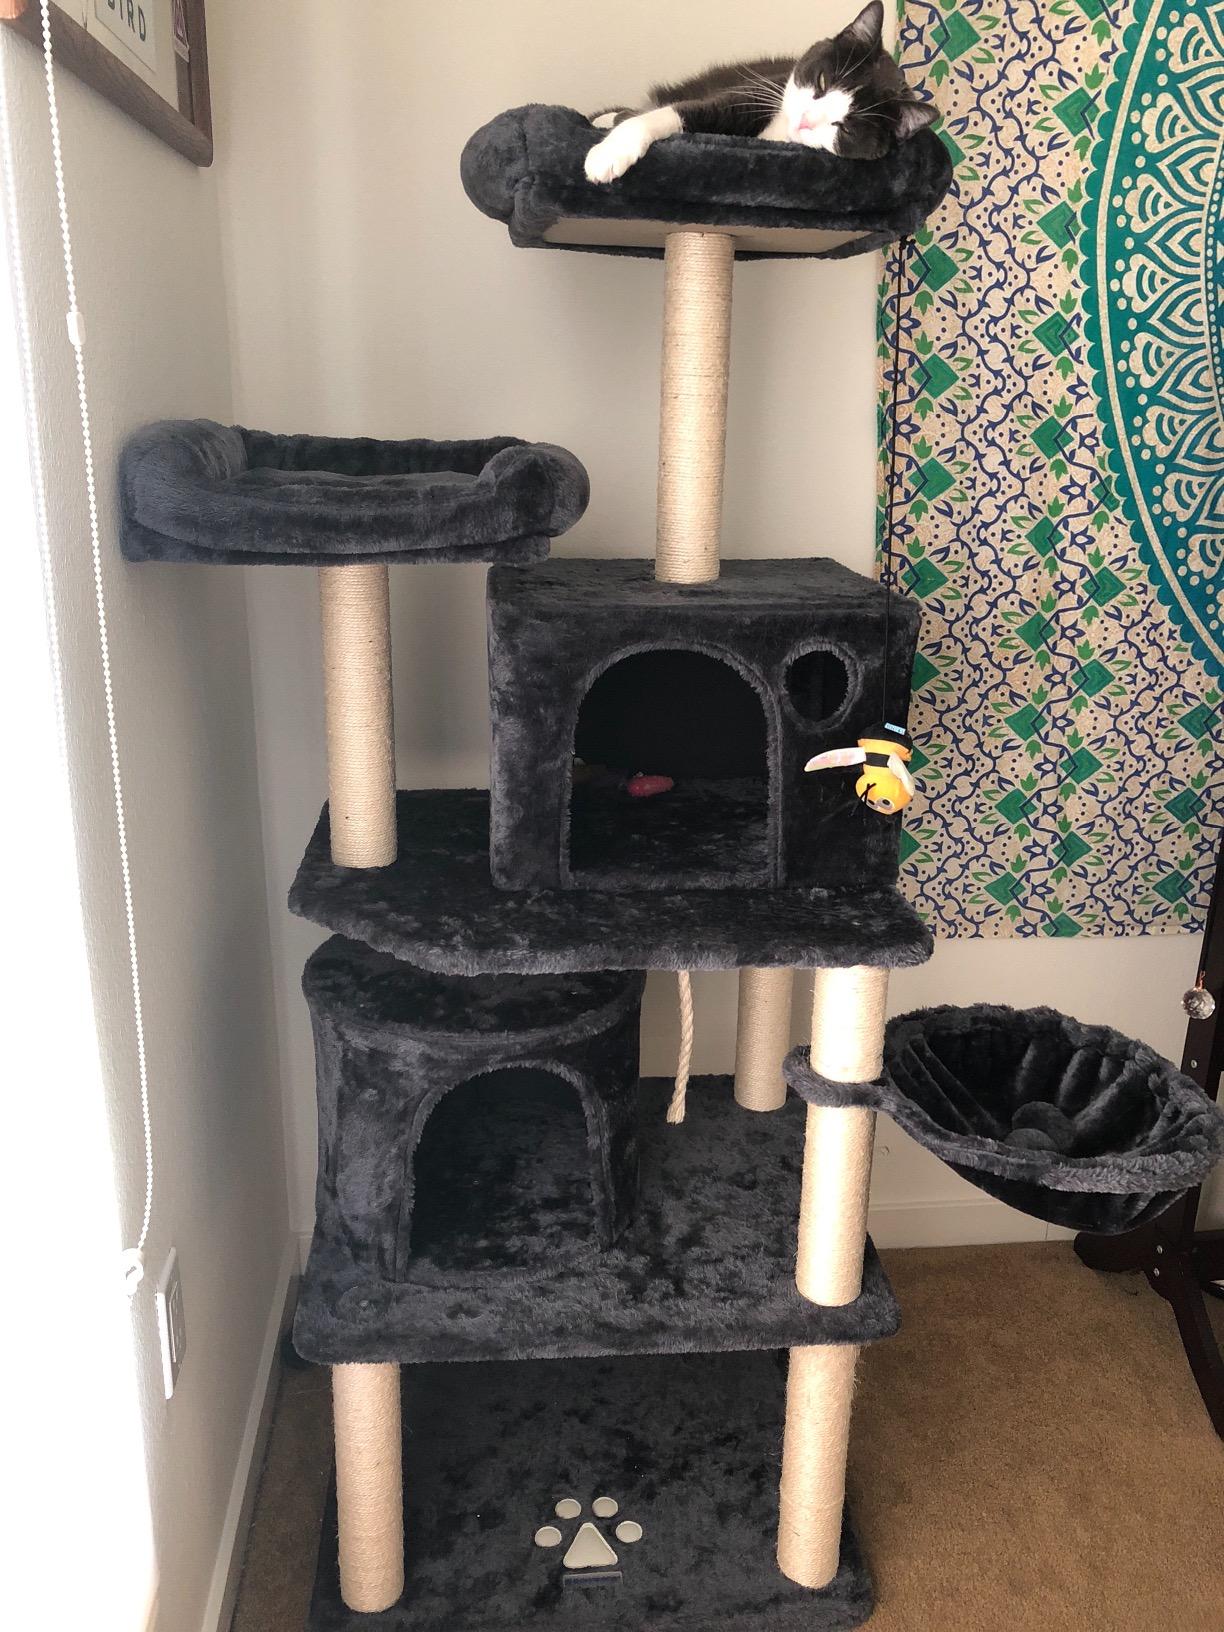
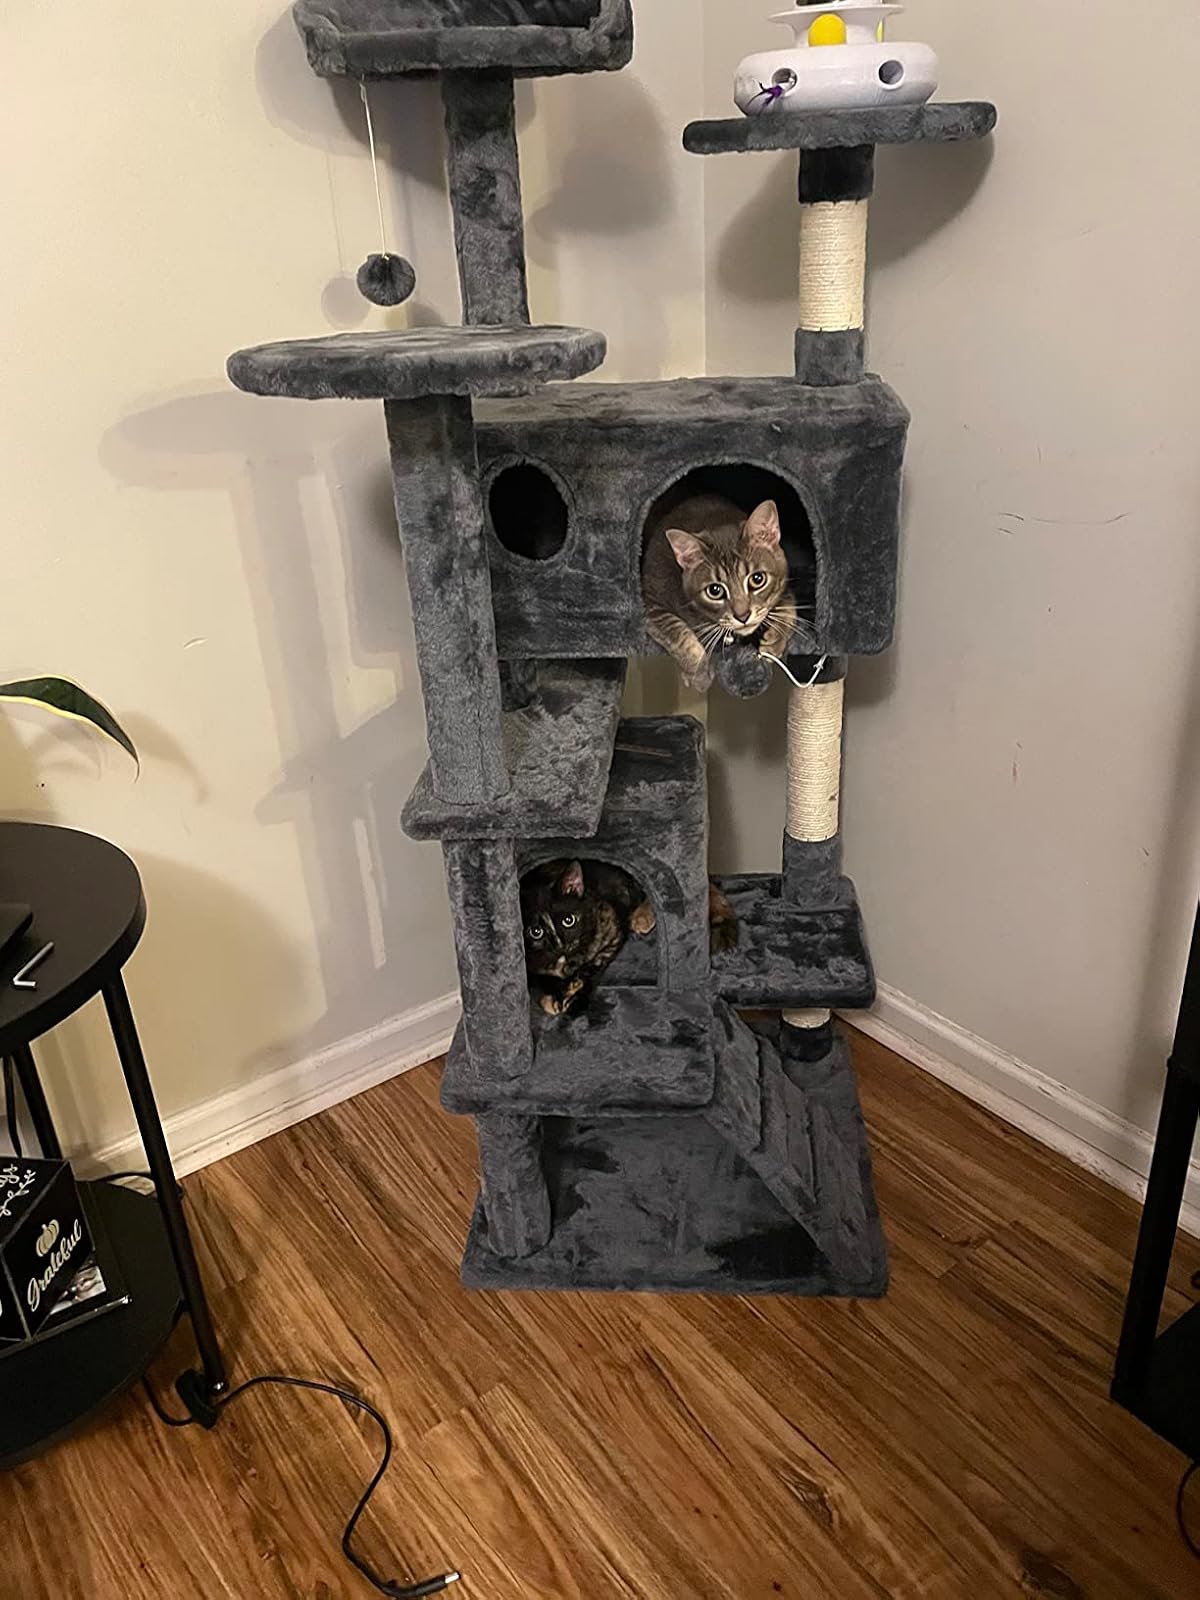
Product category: items_cat tree
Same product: no